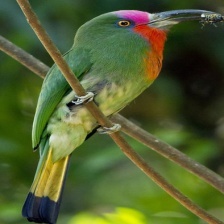
Species: RED BEARDED BEE EATER
Scientific name: NYCTYORNIS AMICTUS
ImageNet parent category: bee_eater